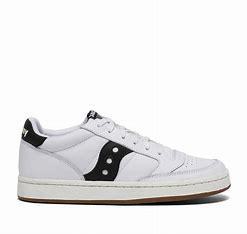
Brand: Saucony
Model: Jazz Court